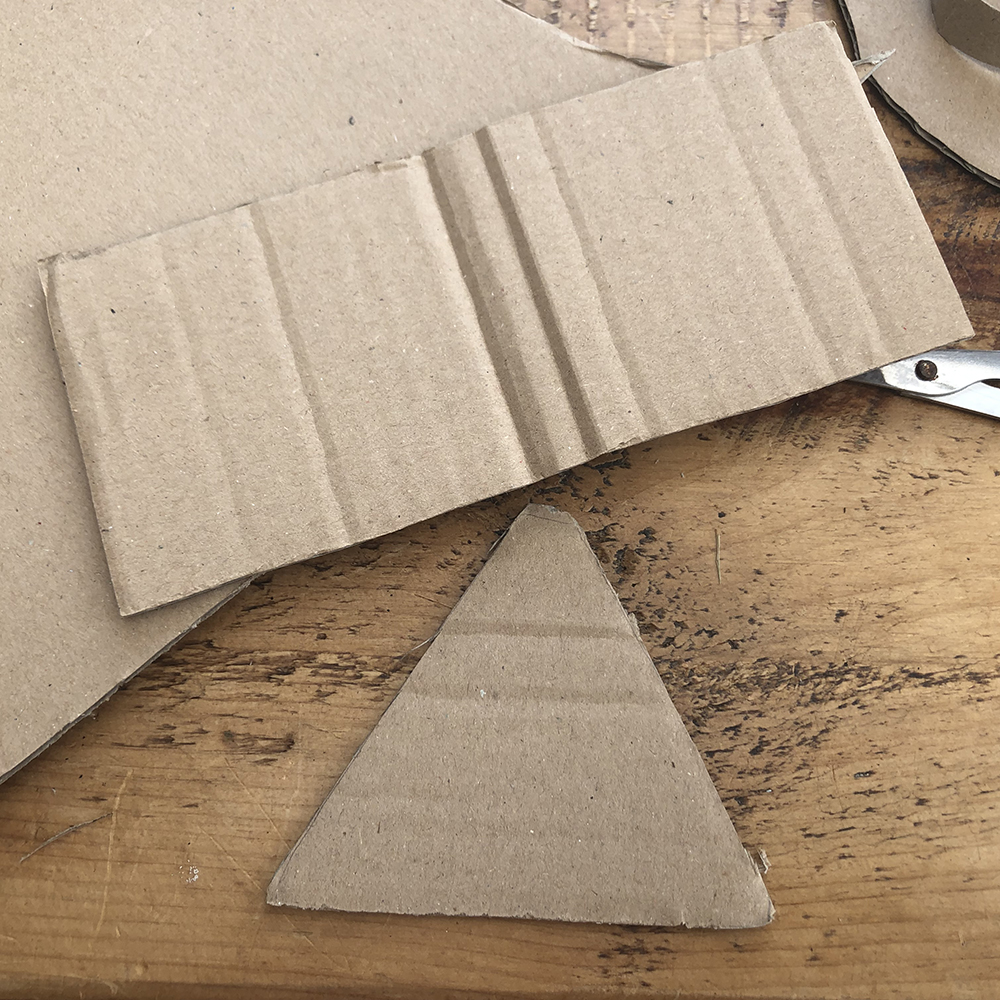
Label: cardboard